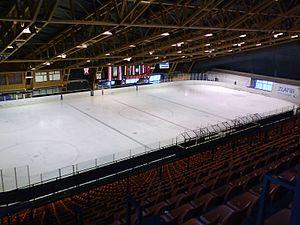
Le tournoi de la Division IIB du Championnat du monde junior de hockey sur glace 2018 a lieu au Pionir Ice Hall de Belgrade en Serbie du 10 au 16 janvier 2018.